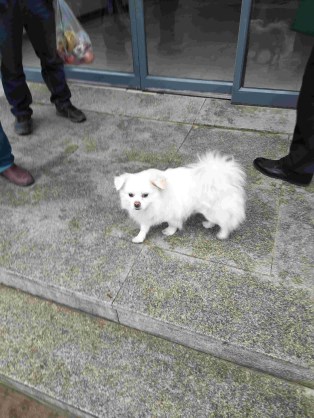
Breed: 3336-n000121-chinese_rural_dog